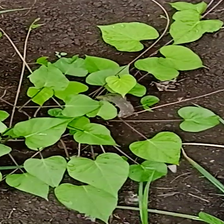
Weed species: Obscure_morning _glory(Ipomoea obscura)